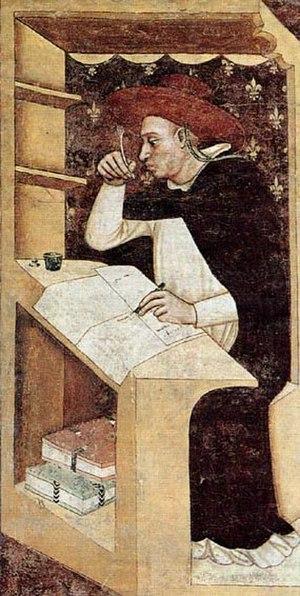
Tommaso Barisini dit Tommaso da Modena est un peintre et miniaturiste italien du XIVᵉ siècle de style byzantin, qualifié de primitif italien.